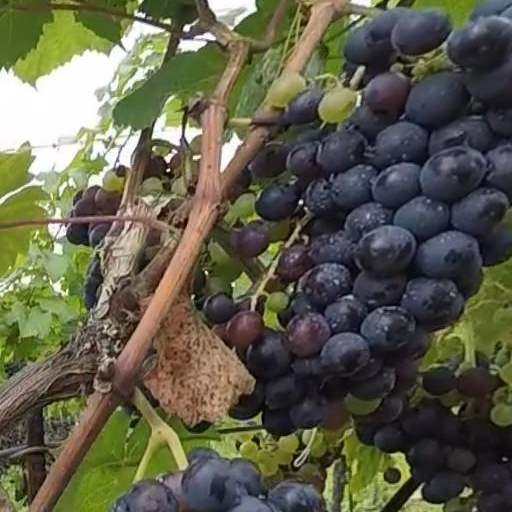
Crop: grape